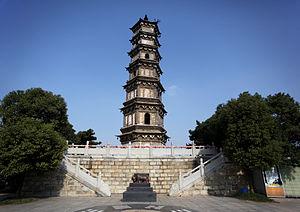
Les tours Suojiang, sont deux tours, datant de la dynastie Ming, situées au bord du Chang jiang, à Jiujiang, au Nord-Ouest de la province du Jiangxi, en République populaire de Chine.